Claude Marie Dubuis

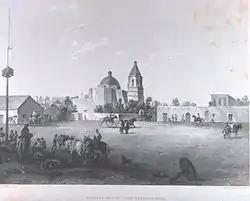
Church of San Fernando, San Antonio, TX c.1857

Dubuis travelled through his parish on foot or on horseback. On one occasion, he spent a night in a tree to escape surging floodwaters. Dubuis often had to ride through Comanche territory and was detained four times by Native Americans. Some Native Americans would occasionally stop by the Castroville church to listen to the music. By 1850, Dubuis had constructed a second, larger church.